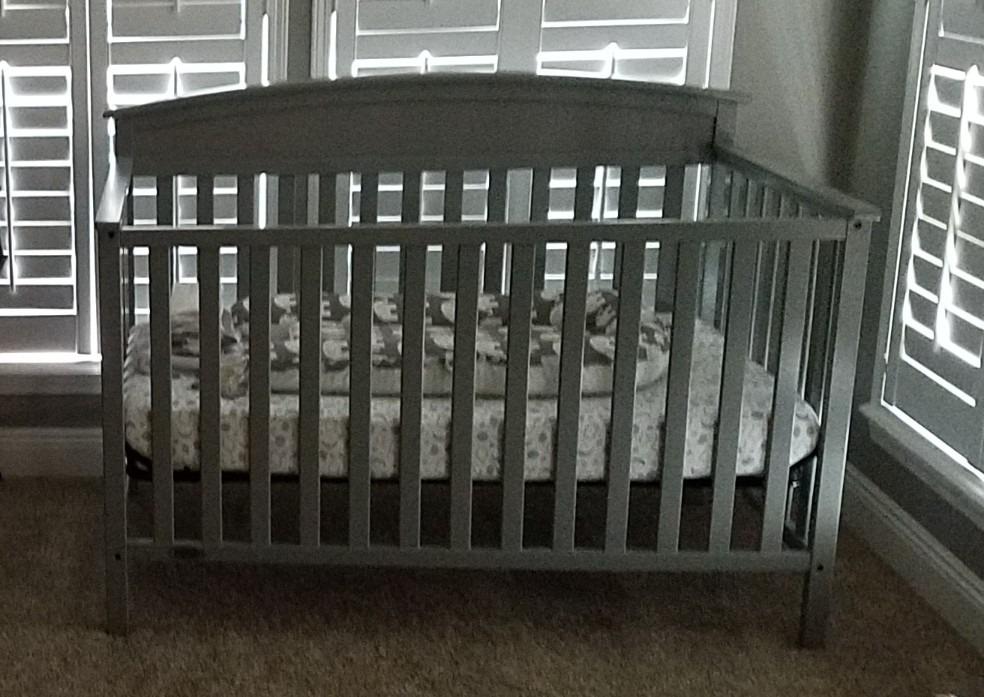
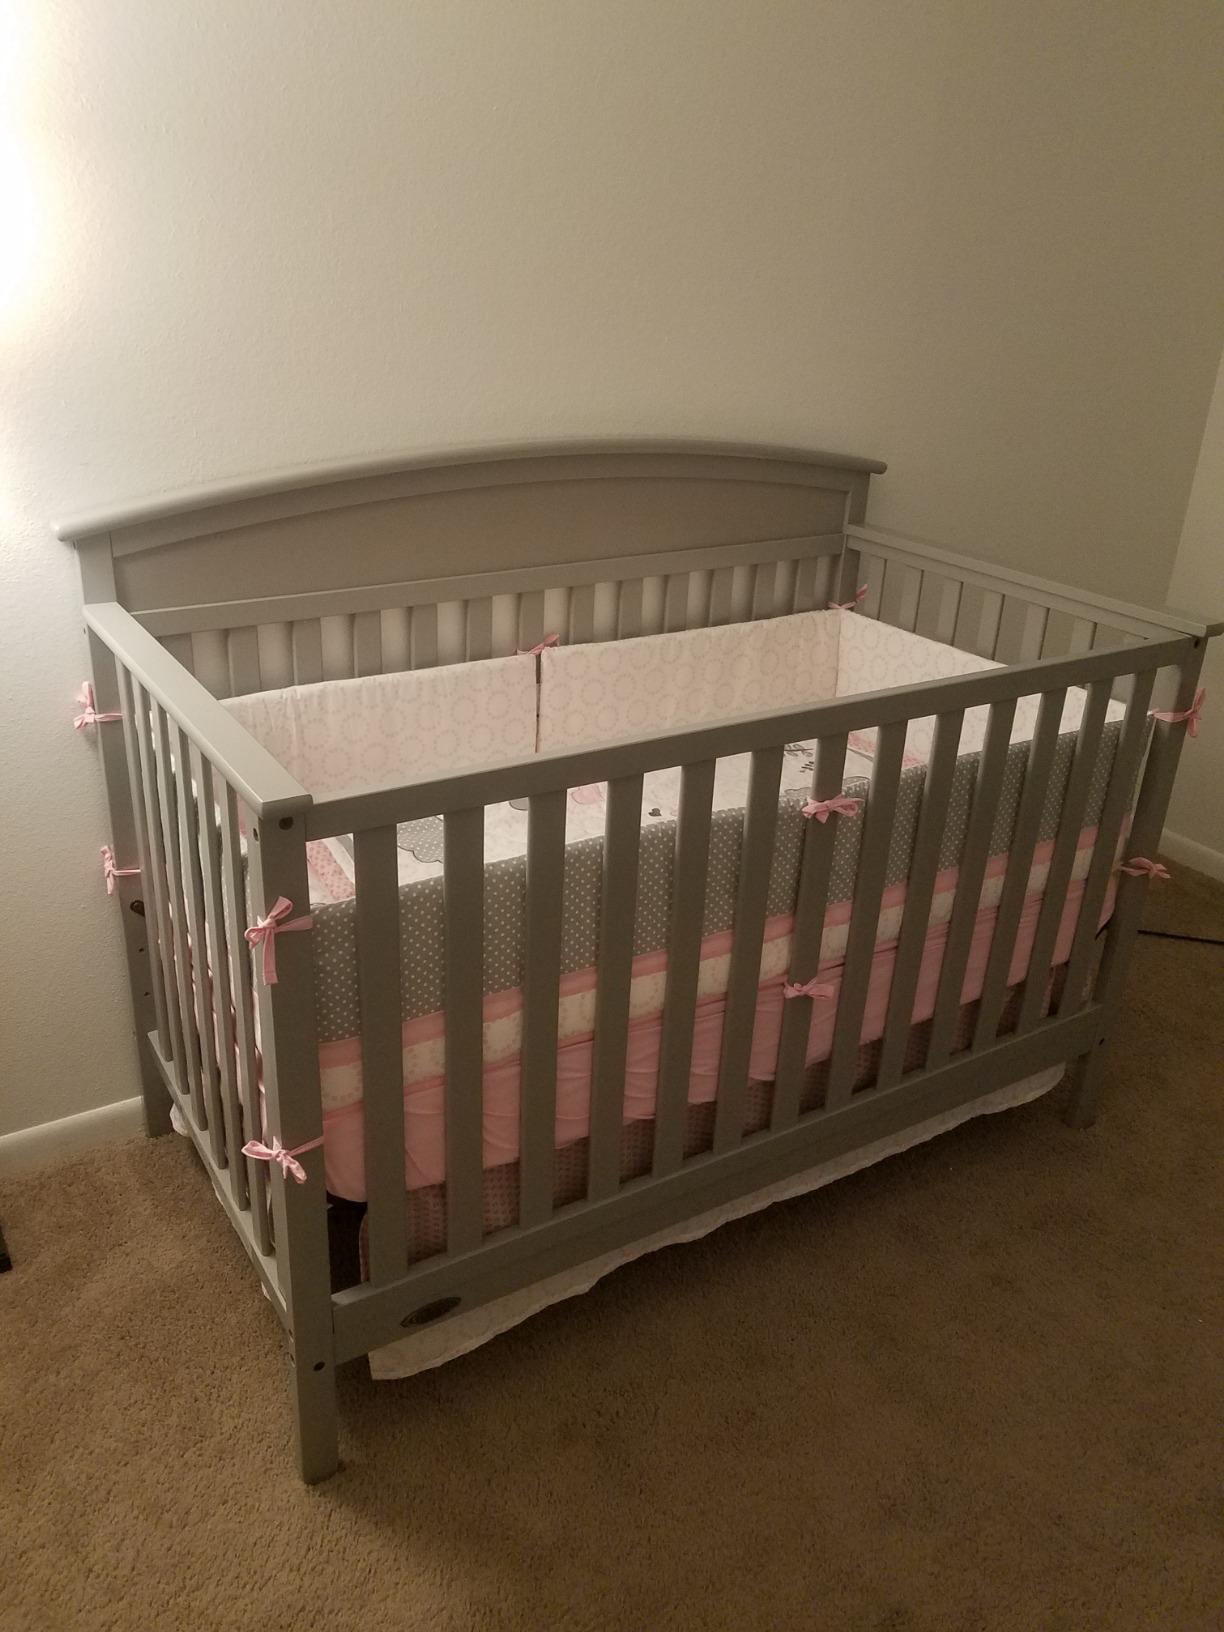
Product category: products_crib
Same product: yes